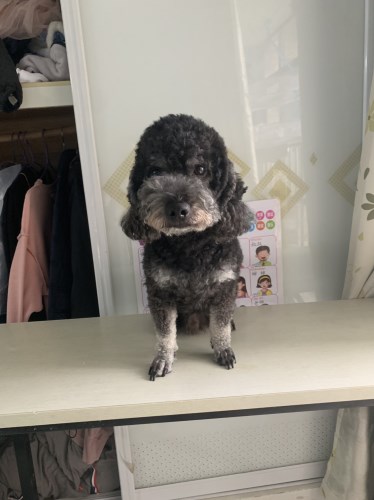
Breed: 2925-n000114-toy_poodle